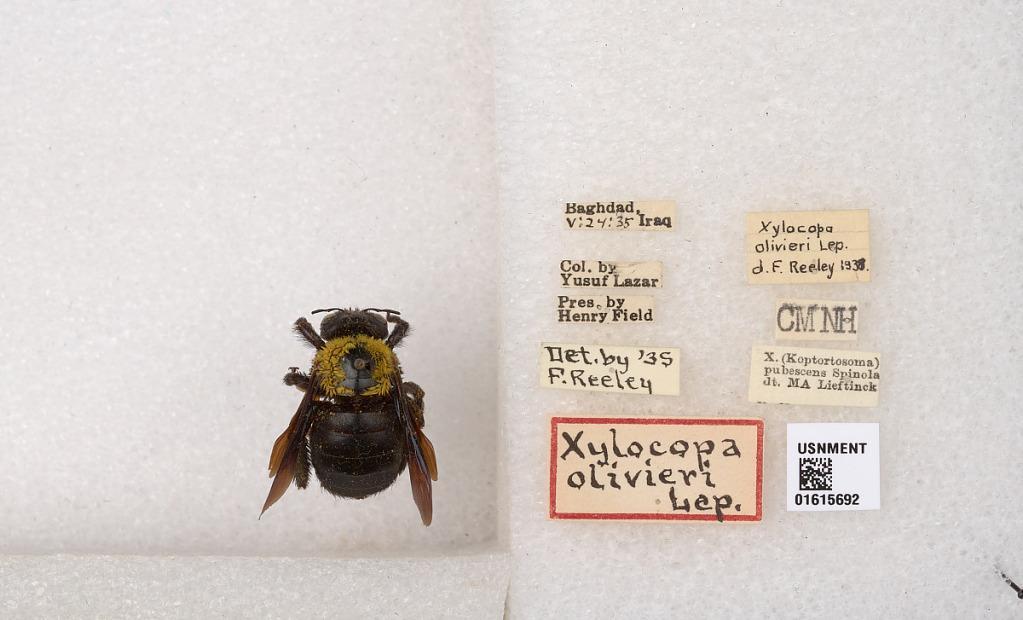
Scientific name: Xylocopa (Koptortosoma) pubescens Spinola
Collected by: Y. Lazar
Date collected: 1935-5-24
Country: Iraq
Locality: Baghdad
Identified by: Reeley, F